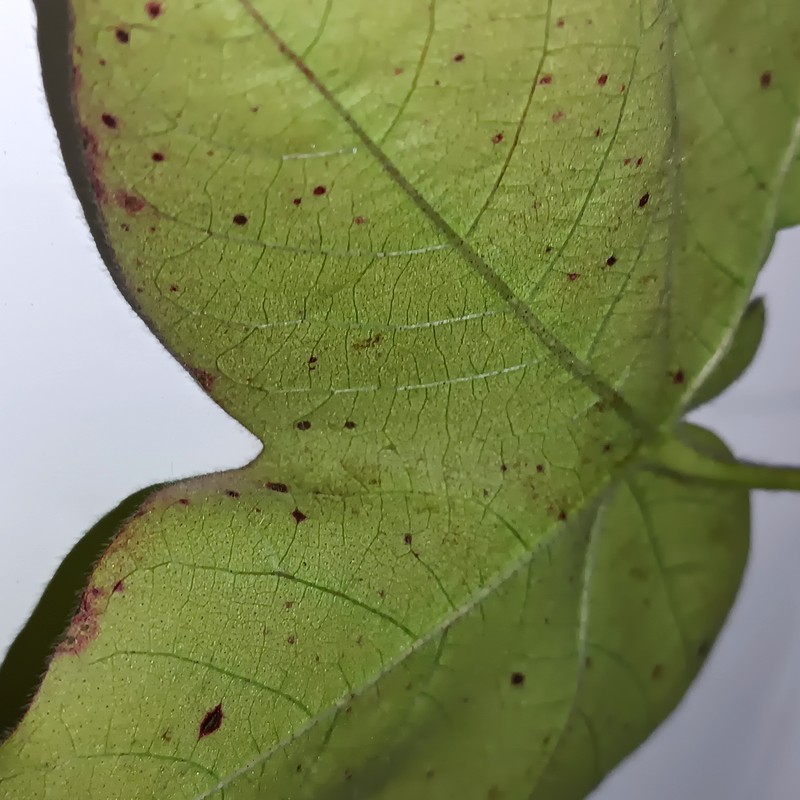
Label: Bacterial Blight